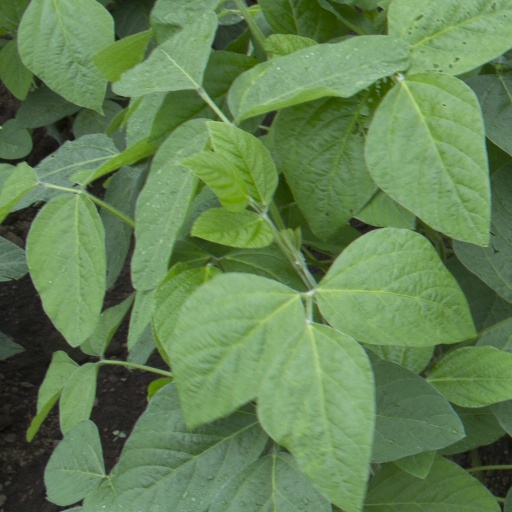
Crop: soybean